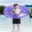
Label: boy